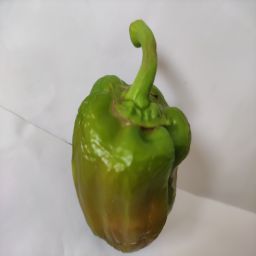
Crop: Bell Pepper
Quality: Old